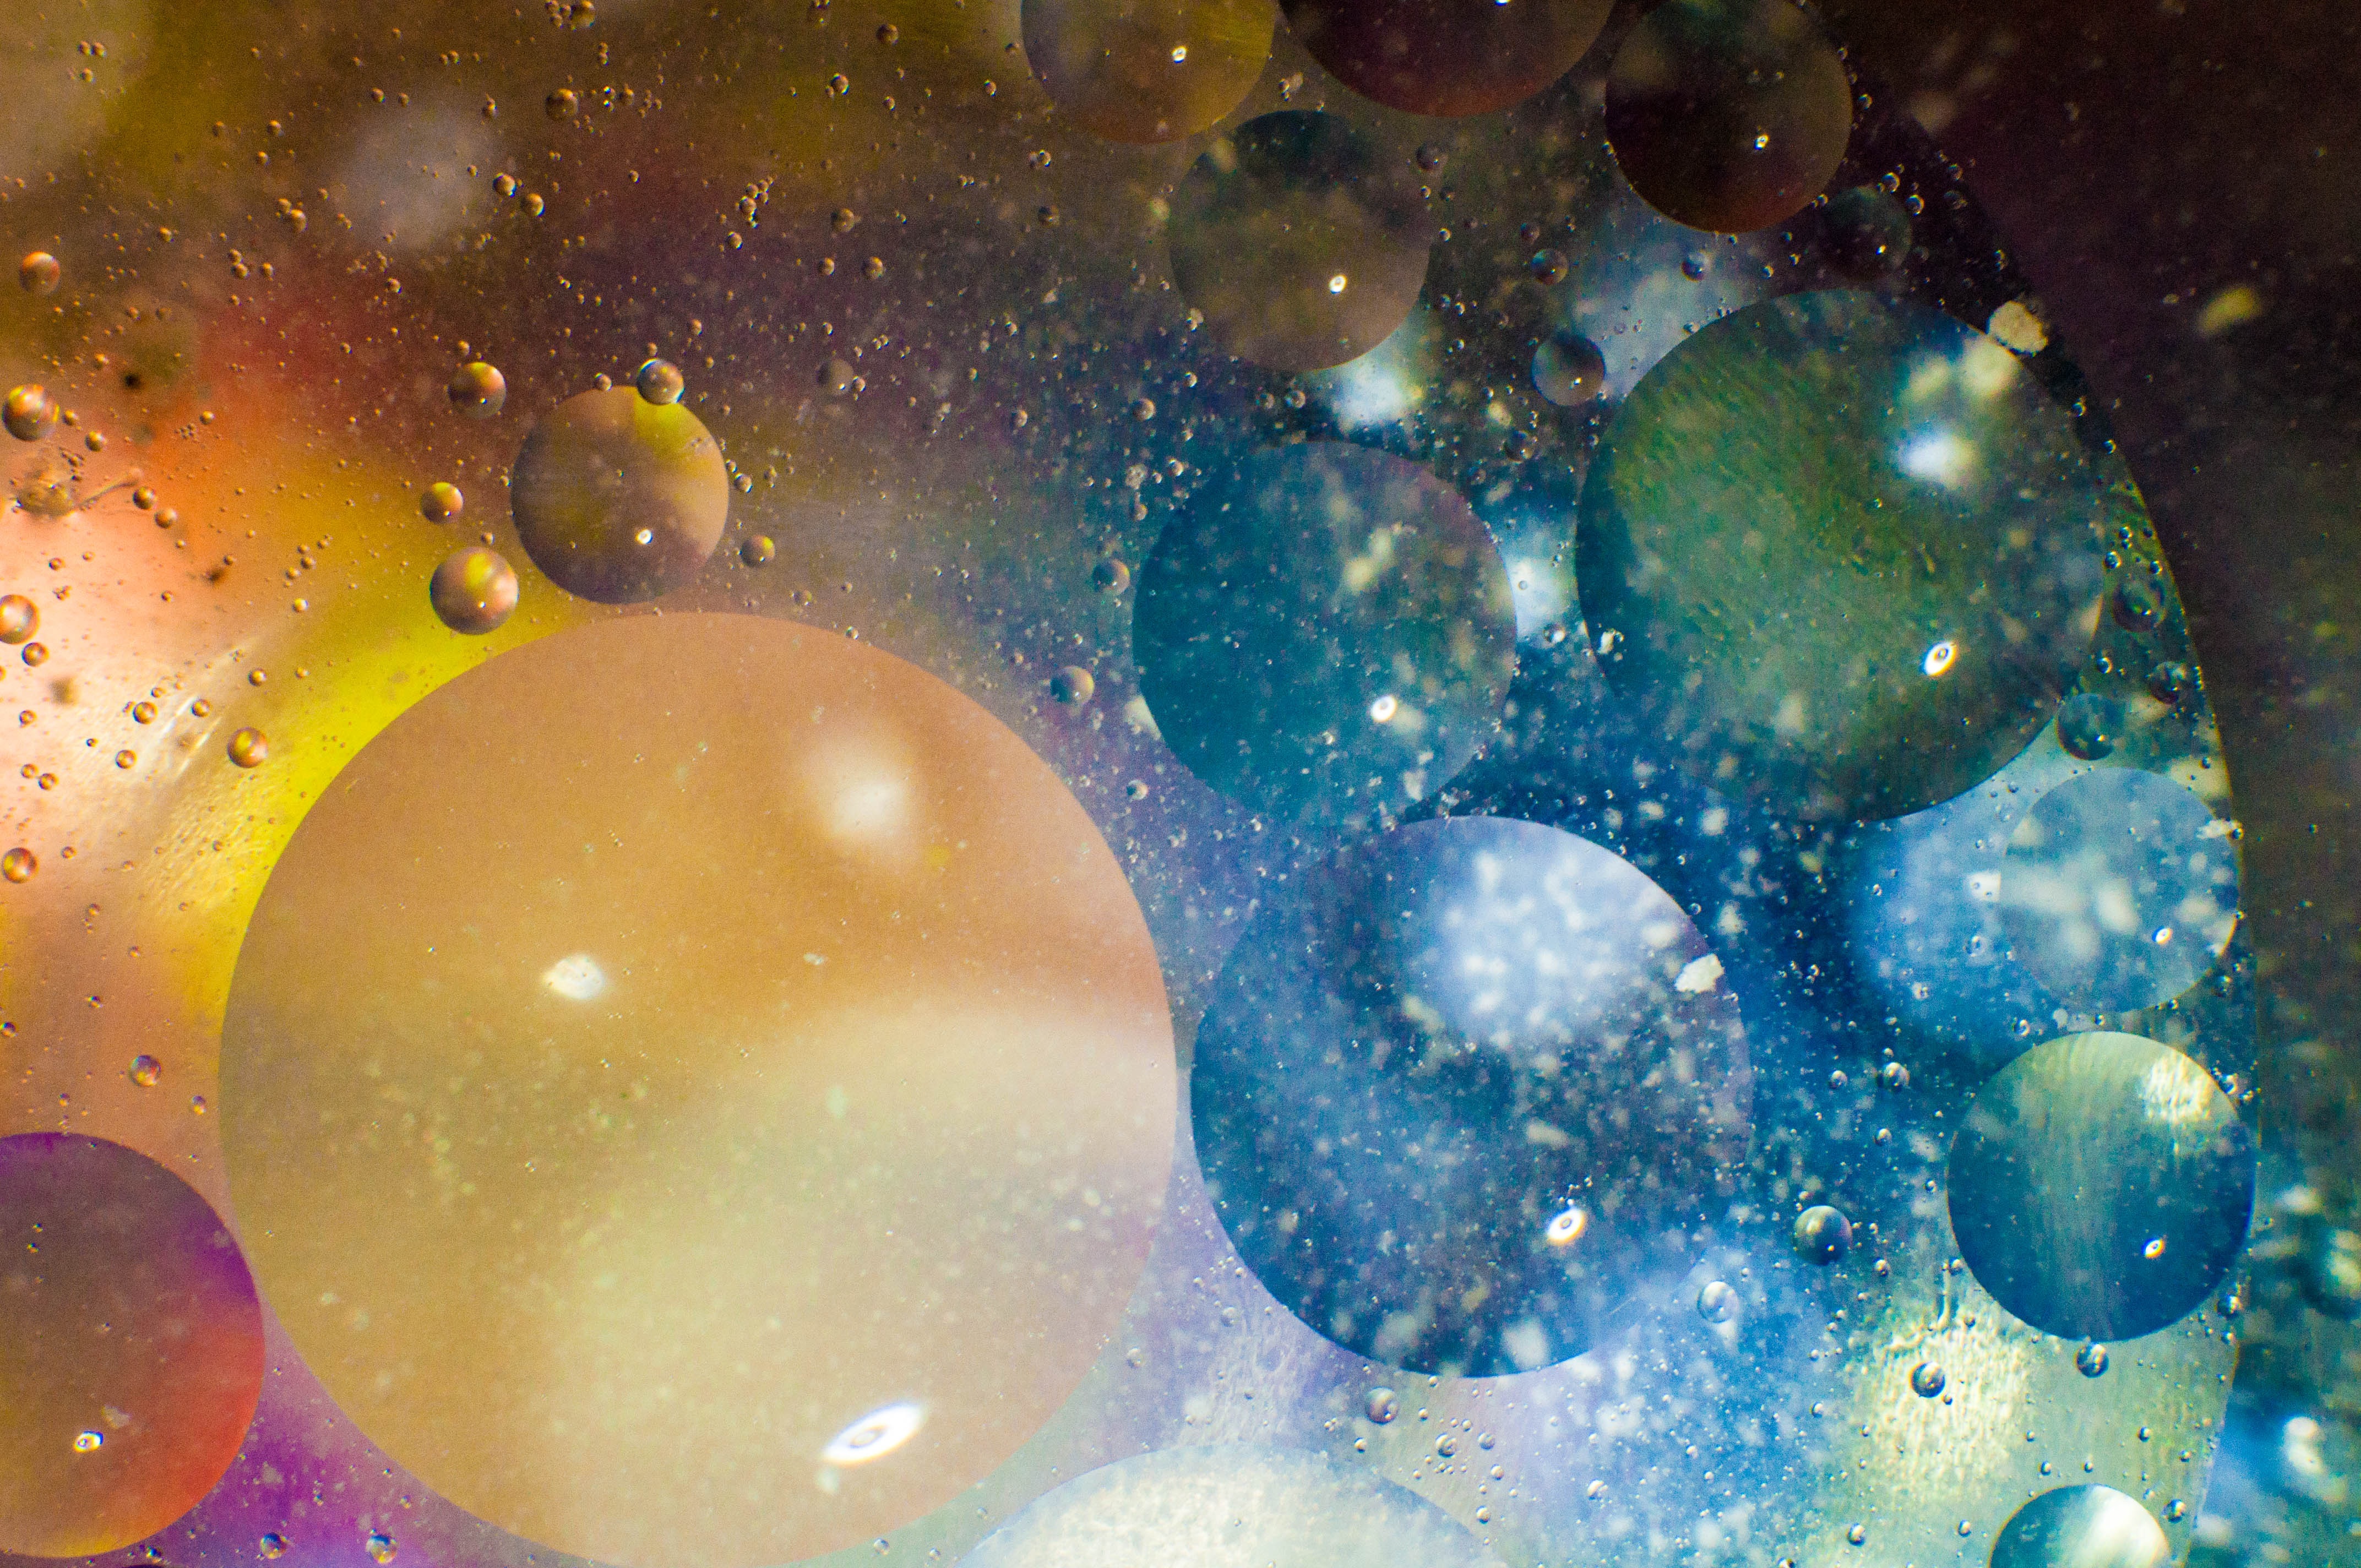
water, light, color, macro, colors, universe, wheels, macro photography, astronomical object, computer wallpaper, liquid bubble